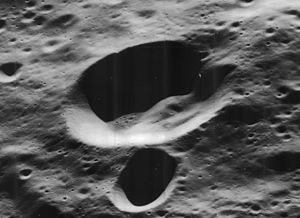
Feoktistov (månekrater)
Feoktistov er et nedslagskrater på Månen. Det befinder sig på Månens bagside og er opkaldt efter den sovjetiske kosmonaut Konstantin P. Feoktistov.